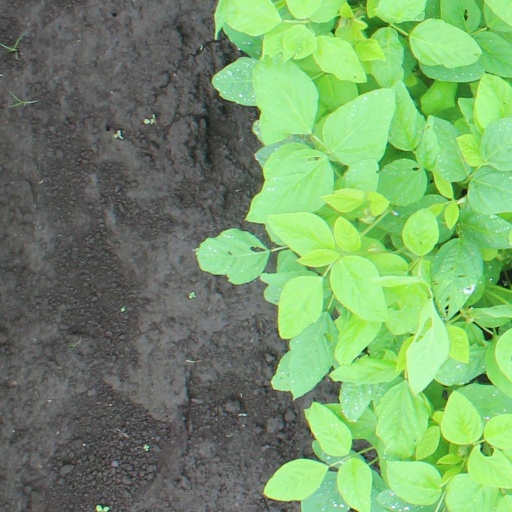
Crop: soybean